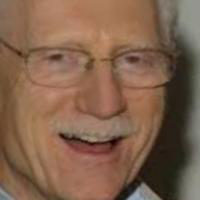
Age group: age 66-80